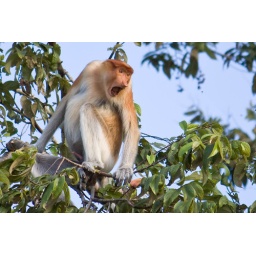
This young male proboscis (long-nose) monkey wasn't happy about our incursion into his territory by boat .